Karl Wilhelm Jerusalem

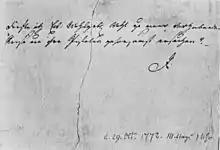
Jerusalem's note requesting Kestner's travelling pistols - the original is now in the Goethe- und Schillerarchiv in Weimar.

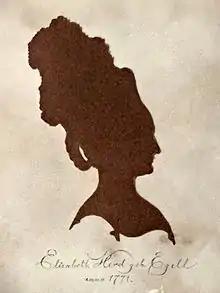
Silhouette of Elisabeth Herd, 1771

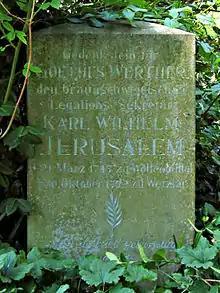
Memorial to Karl Wilhelm Jerusalem in Wetzlar

He was born in Wolfenbüttel to the Lutheran natural theologian Johann Friedrich Wilhelm Jerusalem. He attended Leipzig University, where he met but did not like Johann Wolfgang von Goethe. He then became a legation secretary to the Principality of Brunswick-Wolfenbüttel. He studied litigation at the Reichskammergericht in Wetzlar, where he again met Goethe and Johann Christian Kestner.